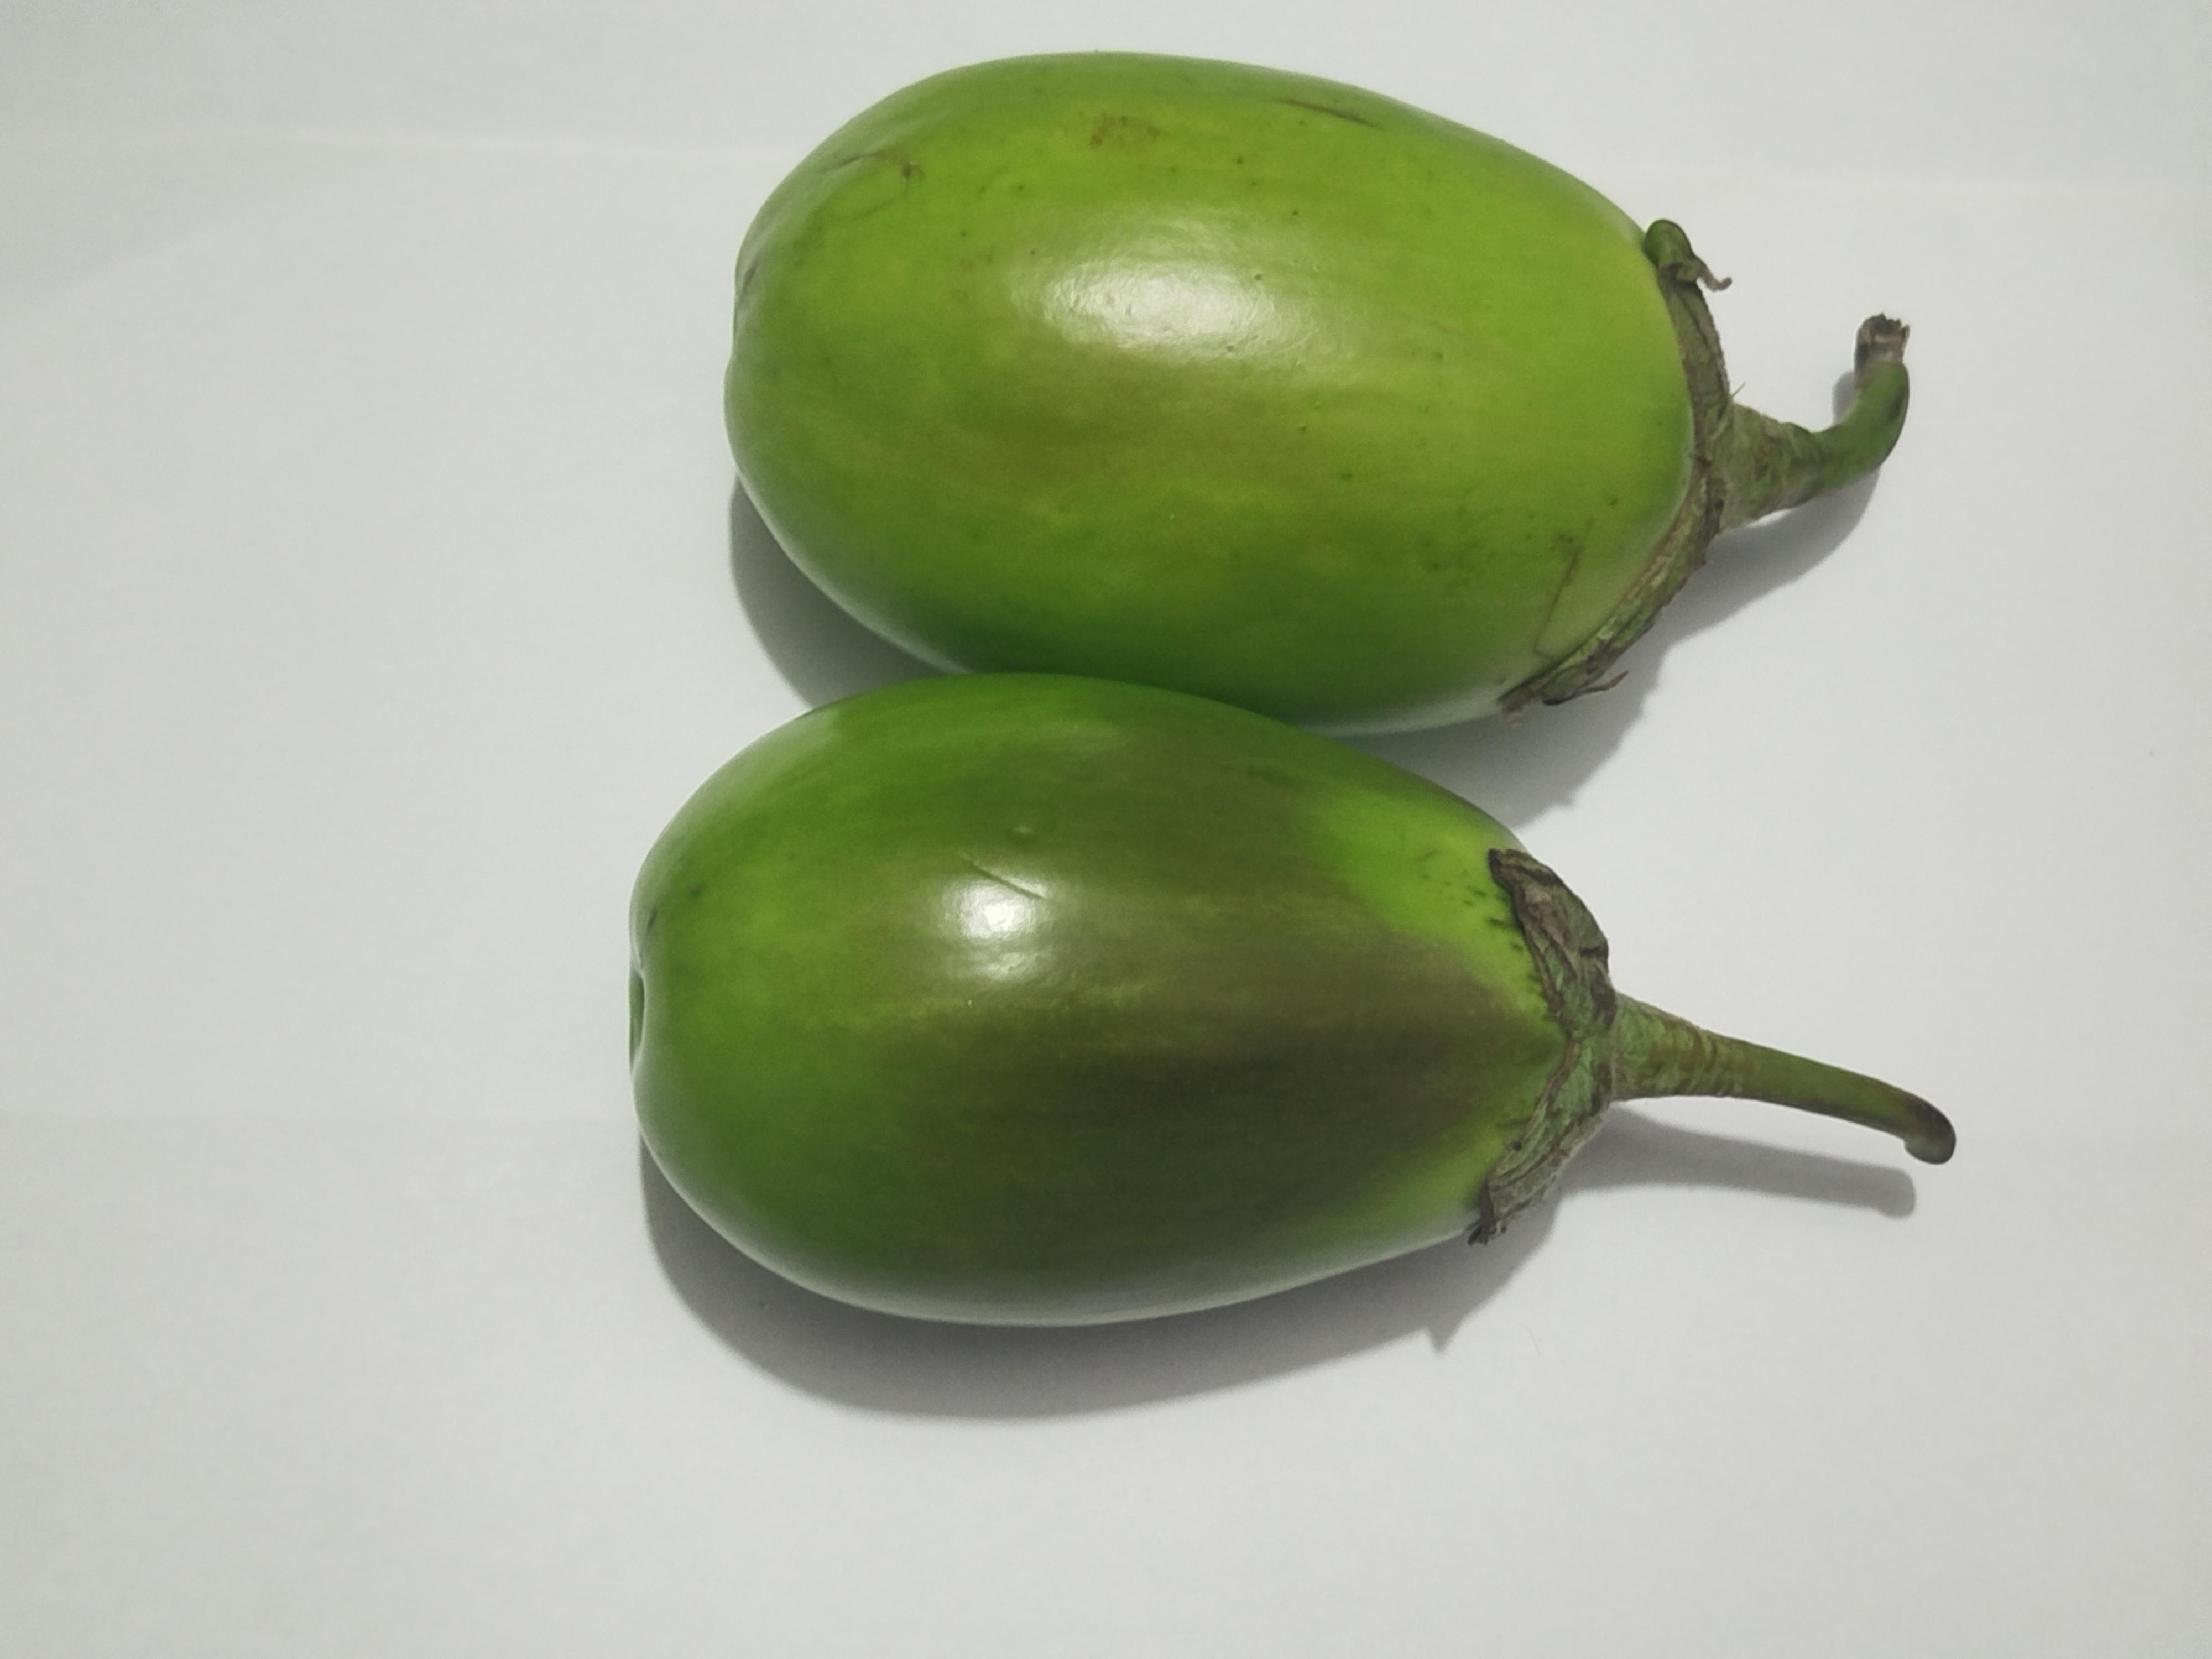
Label: Brinjal